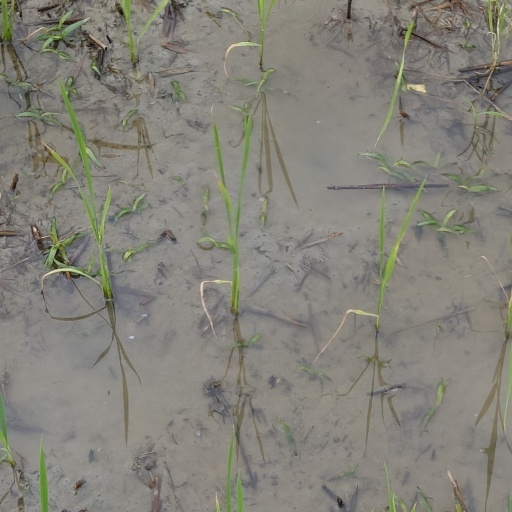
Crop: rice